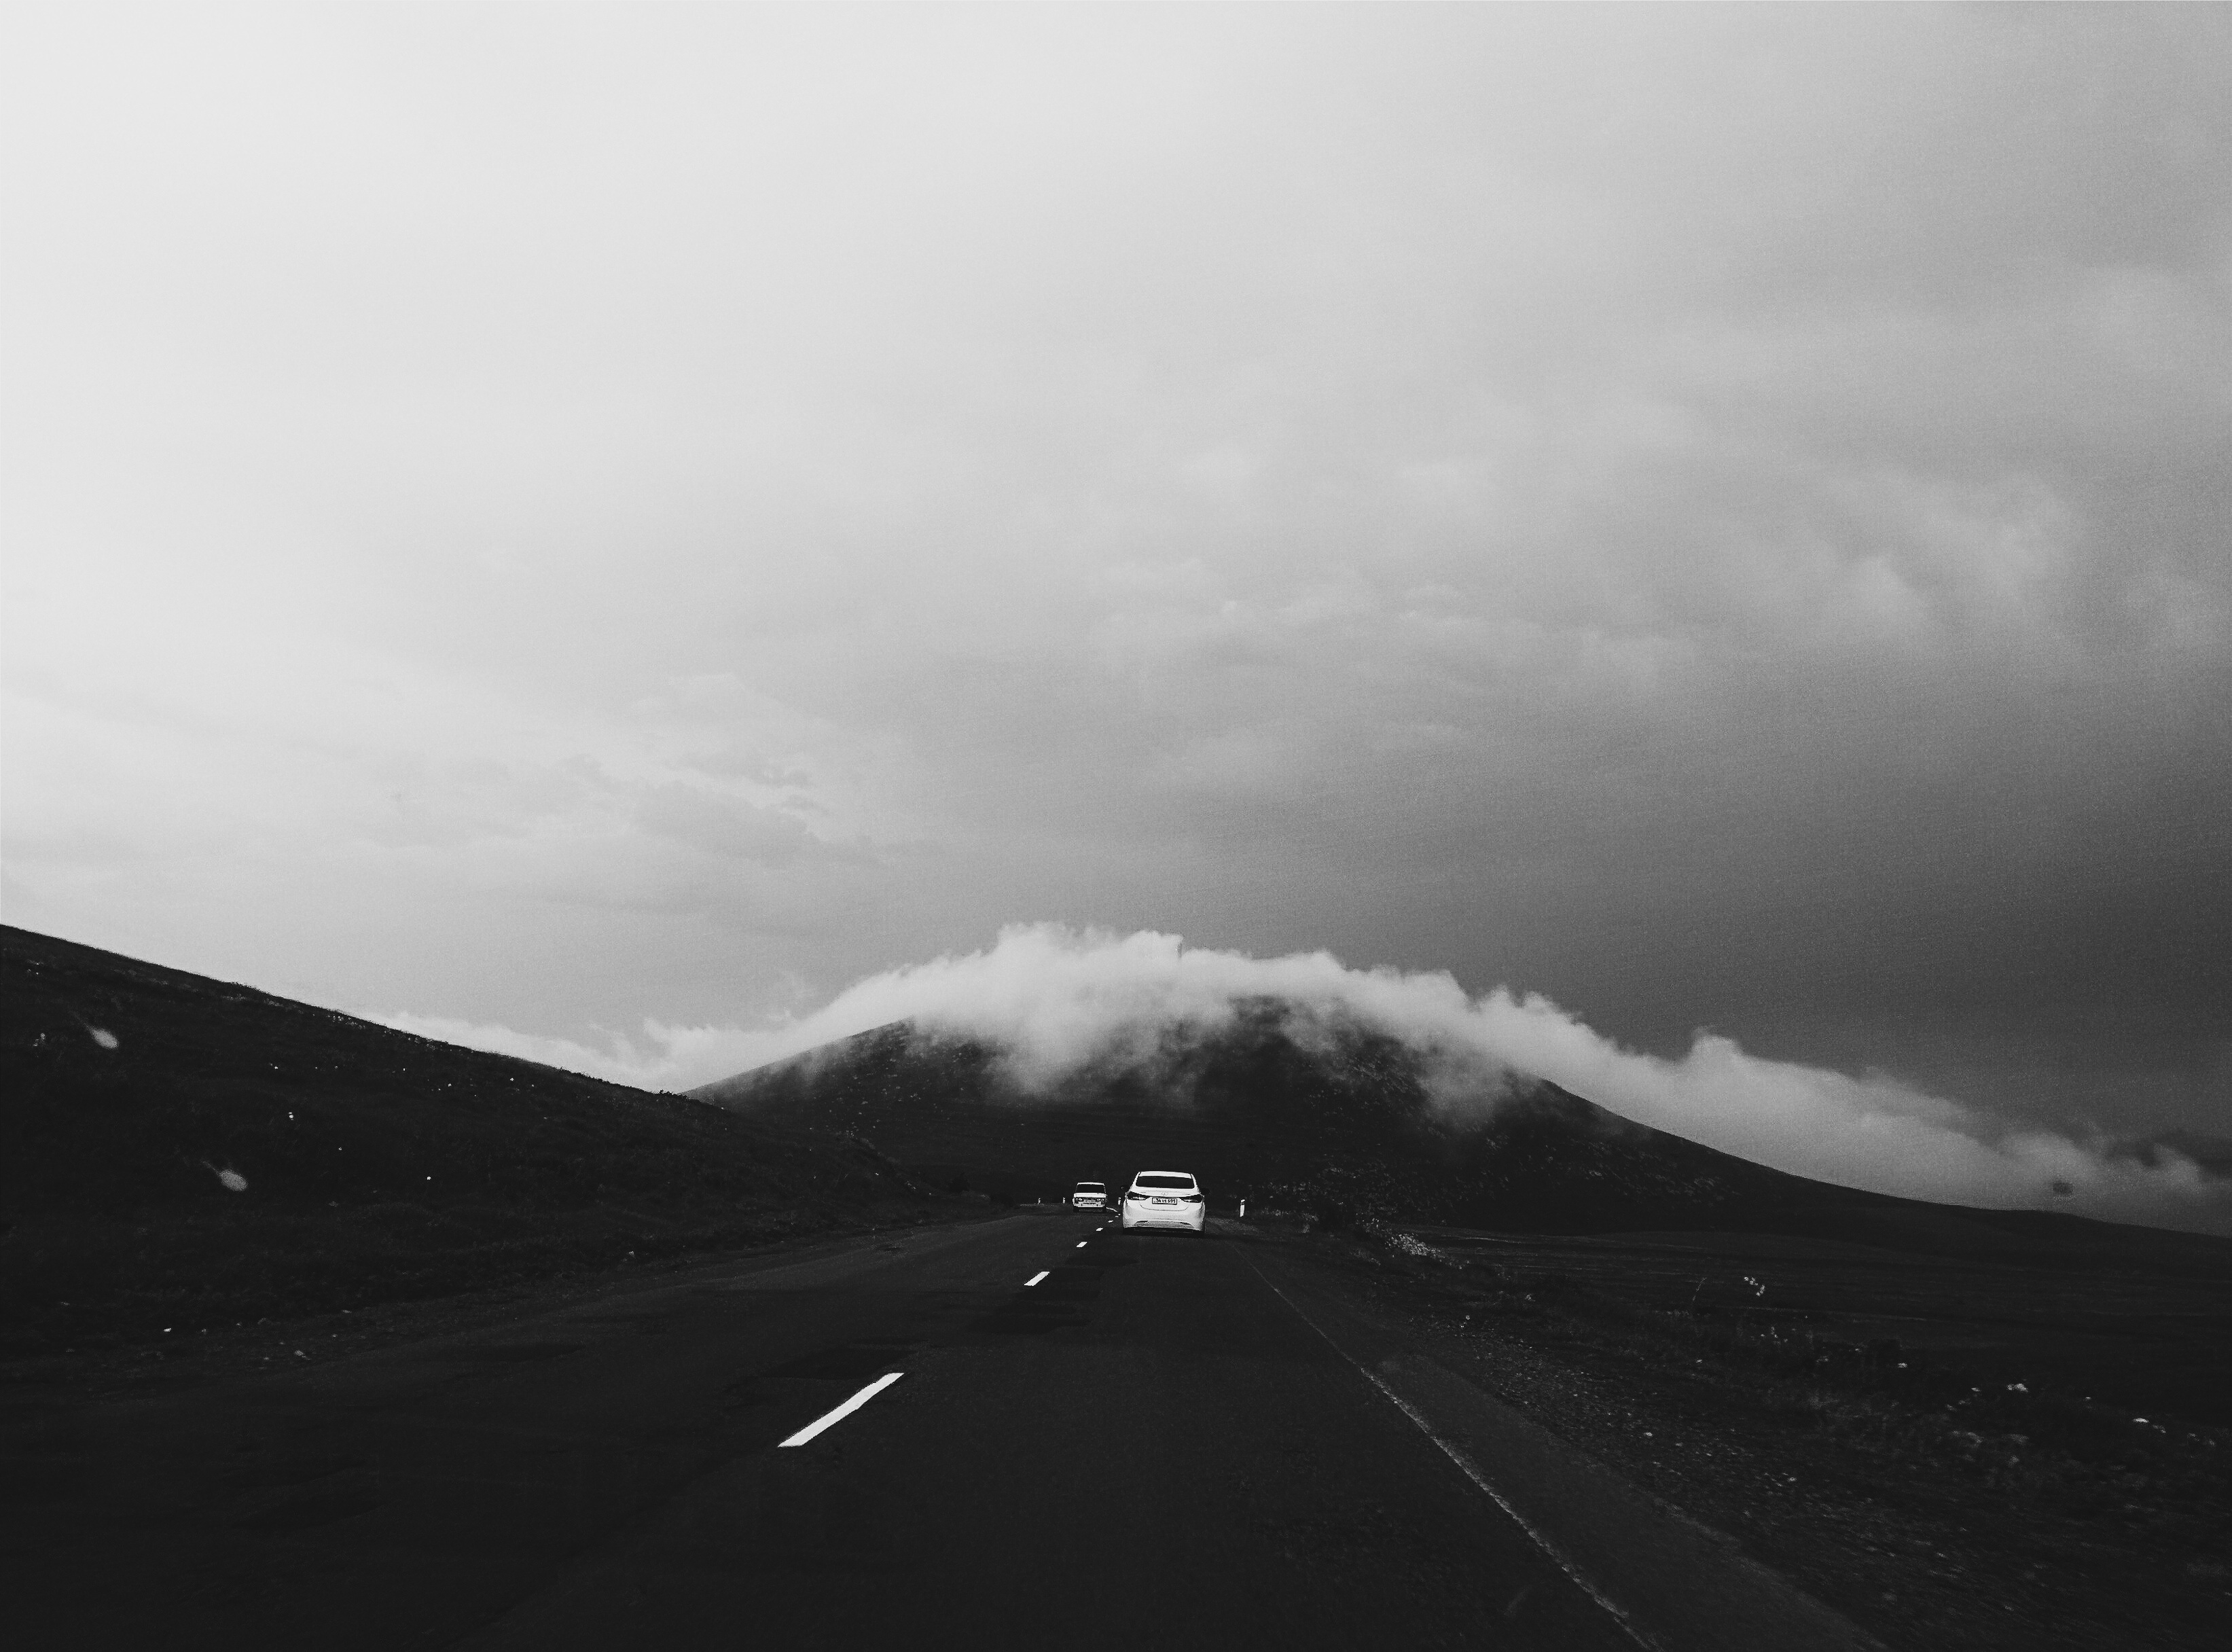
horizon, mountain, snow, cloud, black and white, sky, fog, road, mist, white, hill, highway, weather, darkness, black, monochrome, monochrome photography, atmospheric phenomenon, atmosphere of earth, mountainous landforms